Church of the Holy Transfiguration, Herebel

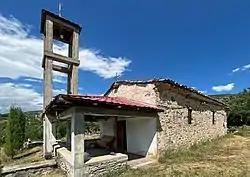

The Church of the Holy Transfiguration is a church in Herebel, Dibër County, Albania. Established in the 12th century, it was declared a Cultural Monument of Albania in 1970.